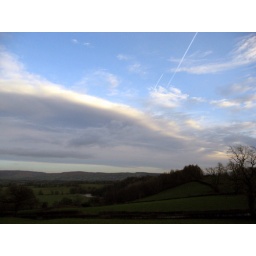
landscape over bus stop hill